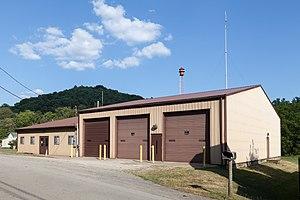
Freeport Township est un township situé au sud-ouest du comté de Greene, en Pennsylvanie, aux États-Unis. En 2010, il comptait une population de 310 habitants.